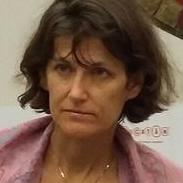
Age: 50